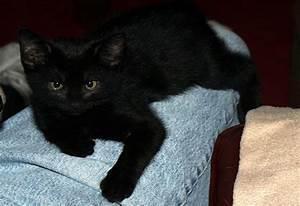
cat